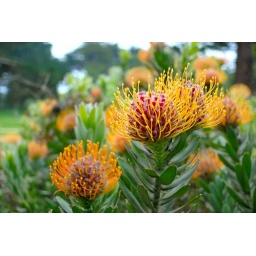
near ocean beach - sunset district, san francisco, california